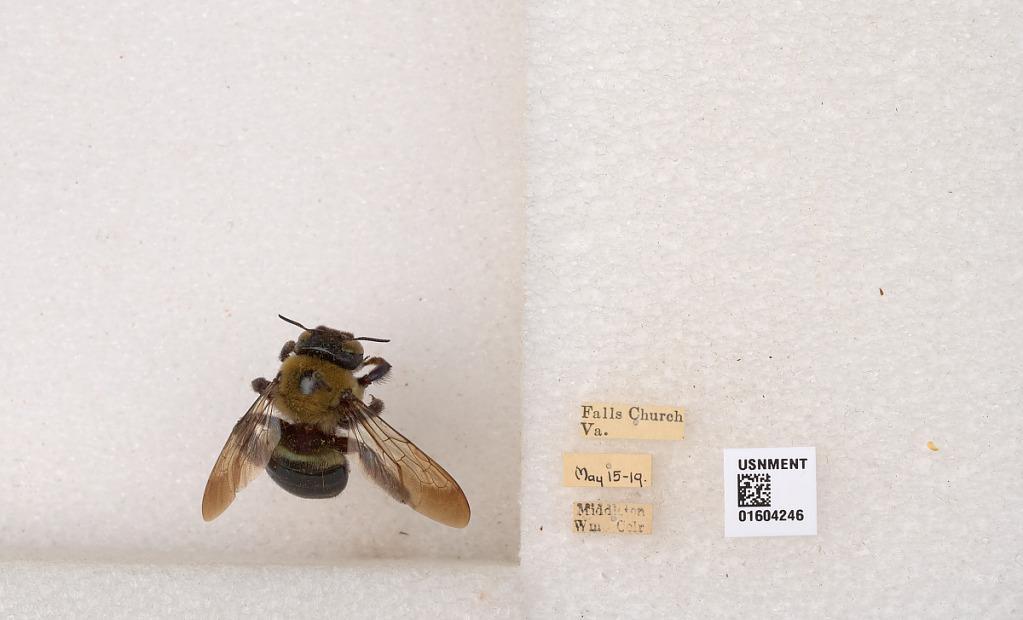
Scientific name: Xylocopa (Xylocopoides) virginica virginica (Linnaeus)
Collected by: W. Middleton
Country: United States
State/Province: Virginia
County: Falls Church
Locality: Falls Church